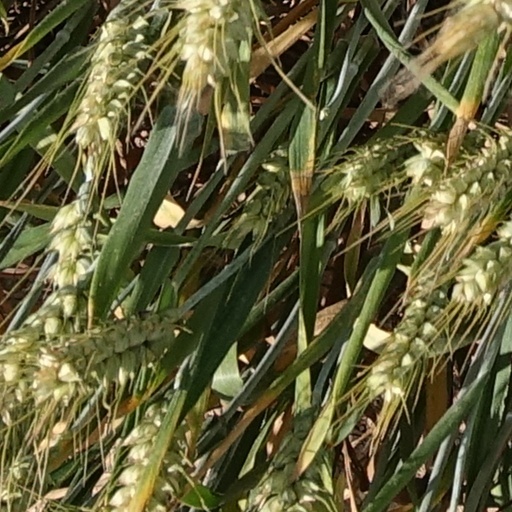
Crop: wheat